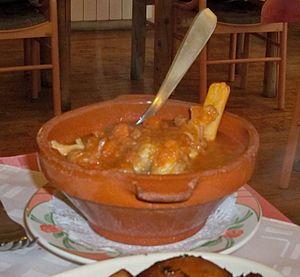
Pieds et Paquets, spécialité de Sisteron (04)
Les pieds paquets ou pieds et paquets sont une spécialité marseillaise. L'invention de la recette est attribuée à Louis Ginouvès, un cuisinier du quartier de la Pomme à Marseille, en 1880.
La cuisine des Alpes méridionales est avant tout un compromis entre celles de la Provence et du Dauphiné. Elle n'en a pas moins ses spécifités, tant dans les entrées, que les plats de pâtes, les viandes et les fruits.